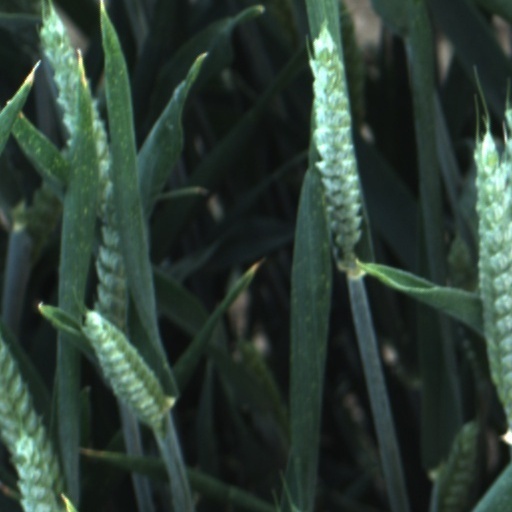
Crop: wheat